Bahia mangroves

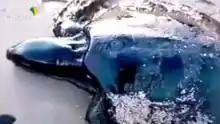
Oil-covered sea turtle

Benthic macrofauna are an important basis underlying the ecological functioning of coastal food webs in the Bahia mangroves ecoregion. Mangroves provide habitat for juvenile fishes and crustacea.